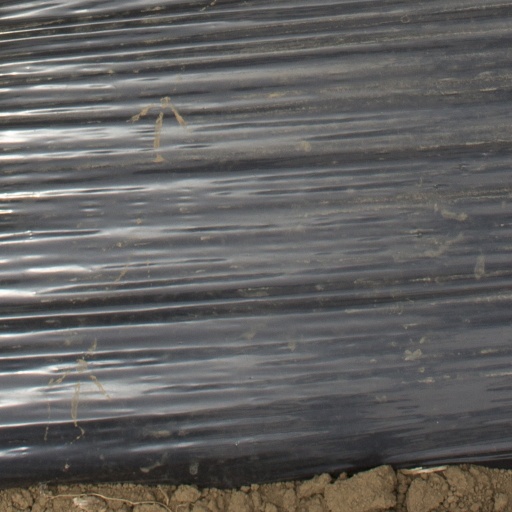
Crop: Jerusalem artichoke